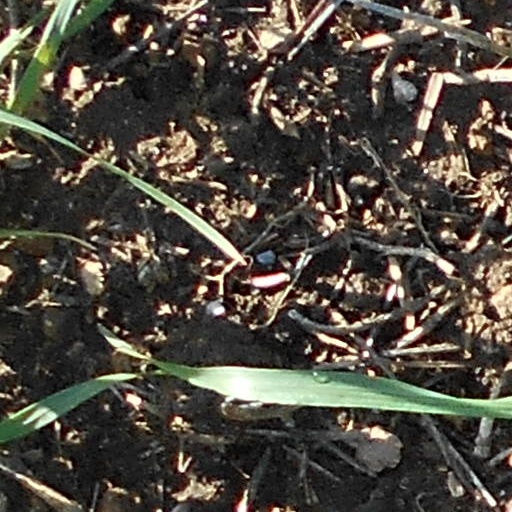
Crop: wheat